Hubert L. Lee

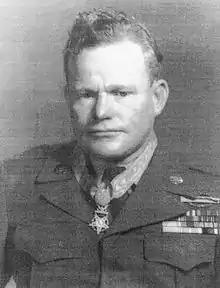
Hubert Lee

Hubert Louis Lee (February 2, 1915 – November 5, 1982) was a soldier in the United States Army during the Korean War. He received the Medal of Honor for his actions on February 1, 1951.